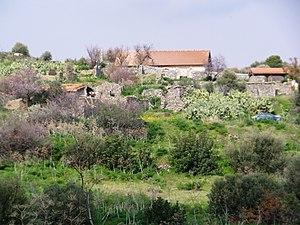
Víkla est un village de Chypre de plus de 1 habitant.